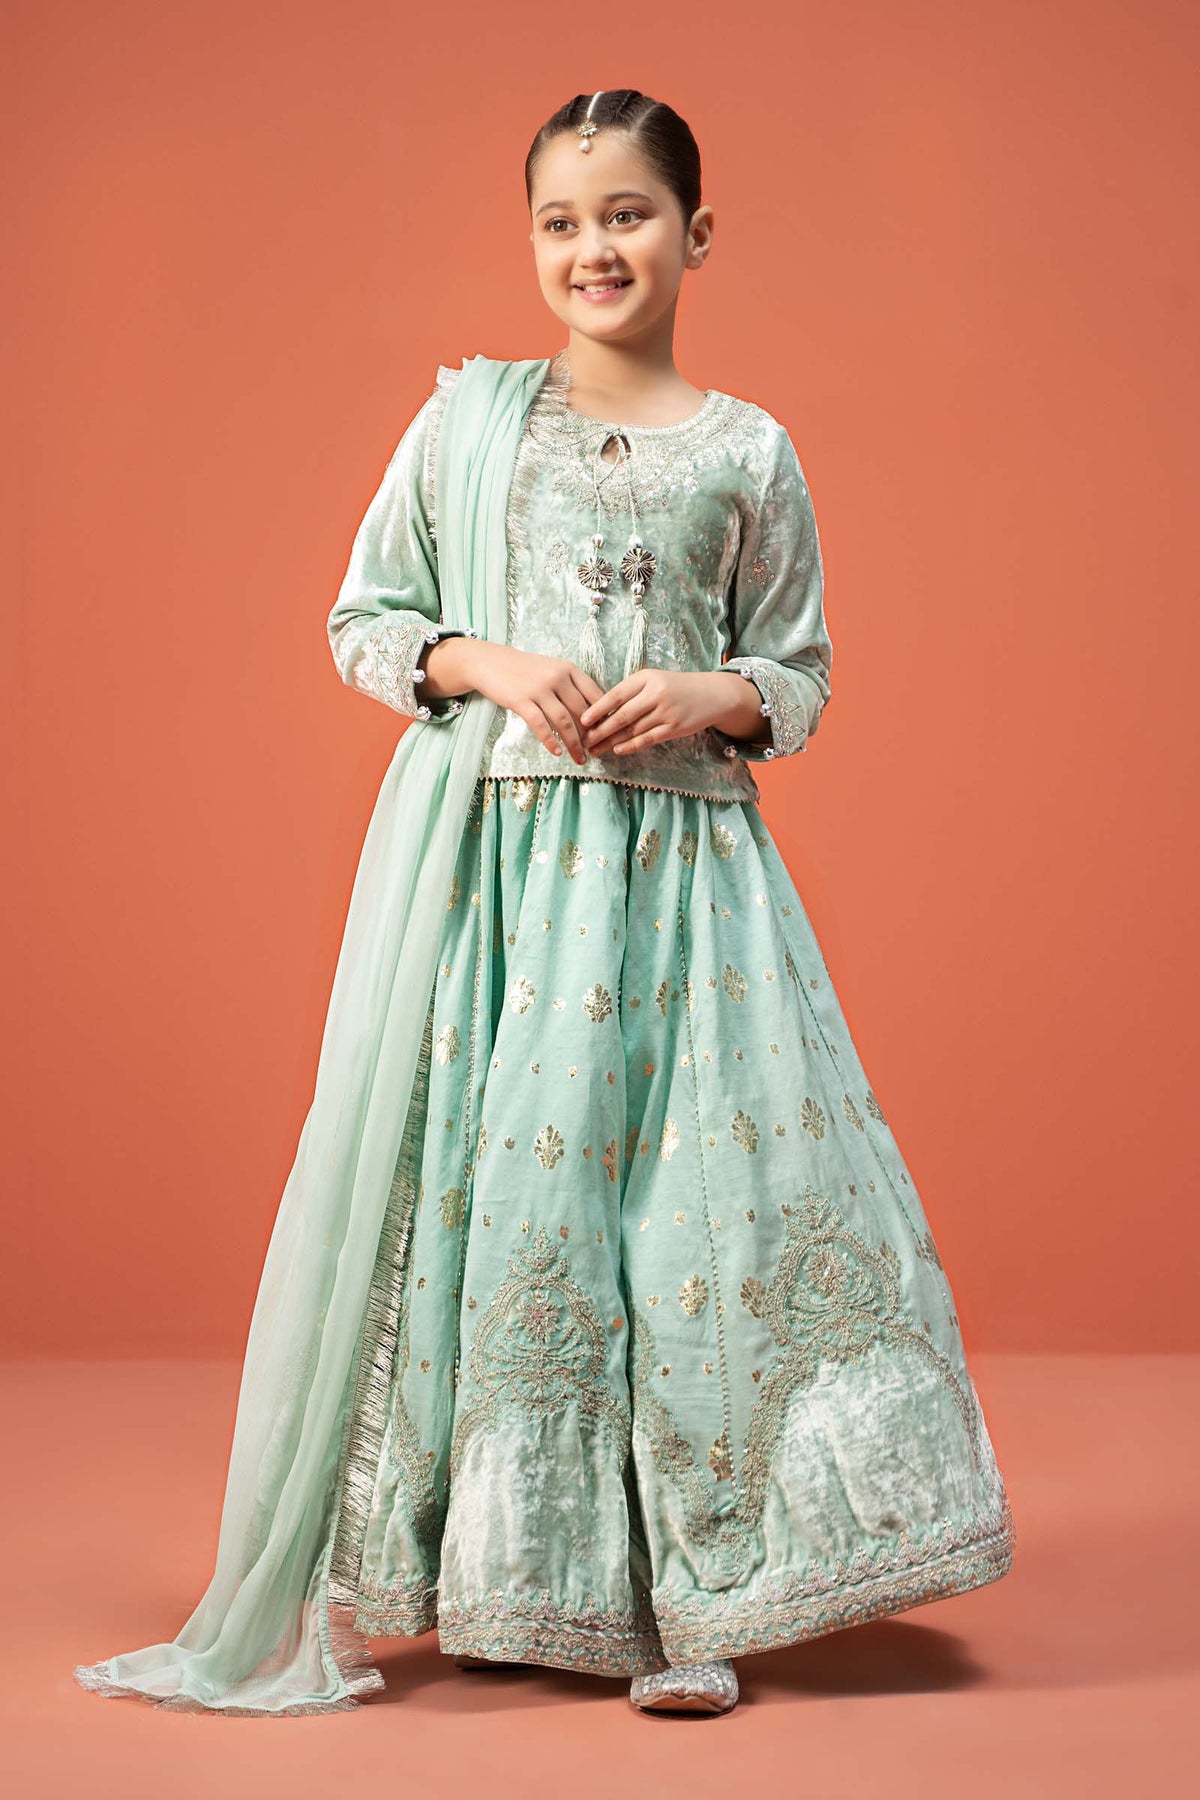
mint green embroidered lehenga set